Districts of Switzerland

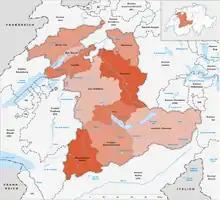
Districts of the canton of Bern

The Canton of Bern is divided in five "regions": Berner Jura, Seeland (with two precincts, Biel/Bienne and Seeland), Bern-Mittelland, Oberland (with precincts Thun, Obersimmental-Saanen, Frutigen-Niedersimmental, Interlaken-Oberhasli) and Emmental-Oberaargau (with two precincts, Emmental and Oberaargau)